The County

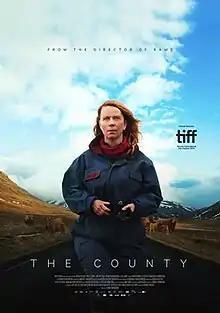
Film poster

The County is a 2019 Icelandic melodrama directed by Grímur Hákonarson. It was screened in the Contemporary World Cinema section at the 2019 Toronto International Film Festival.